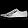
Label: Sneaker